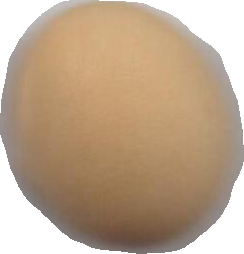
Variety: Grobogan